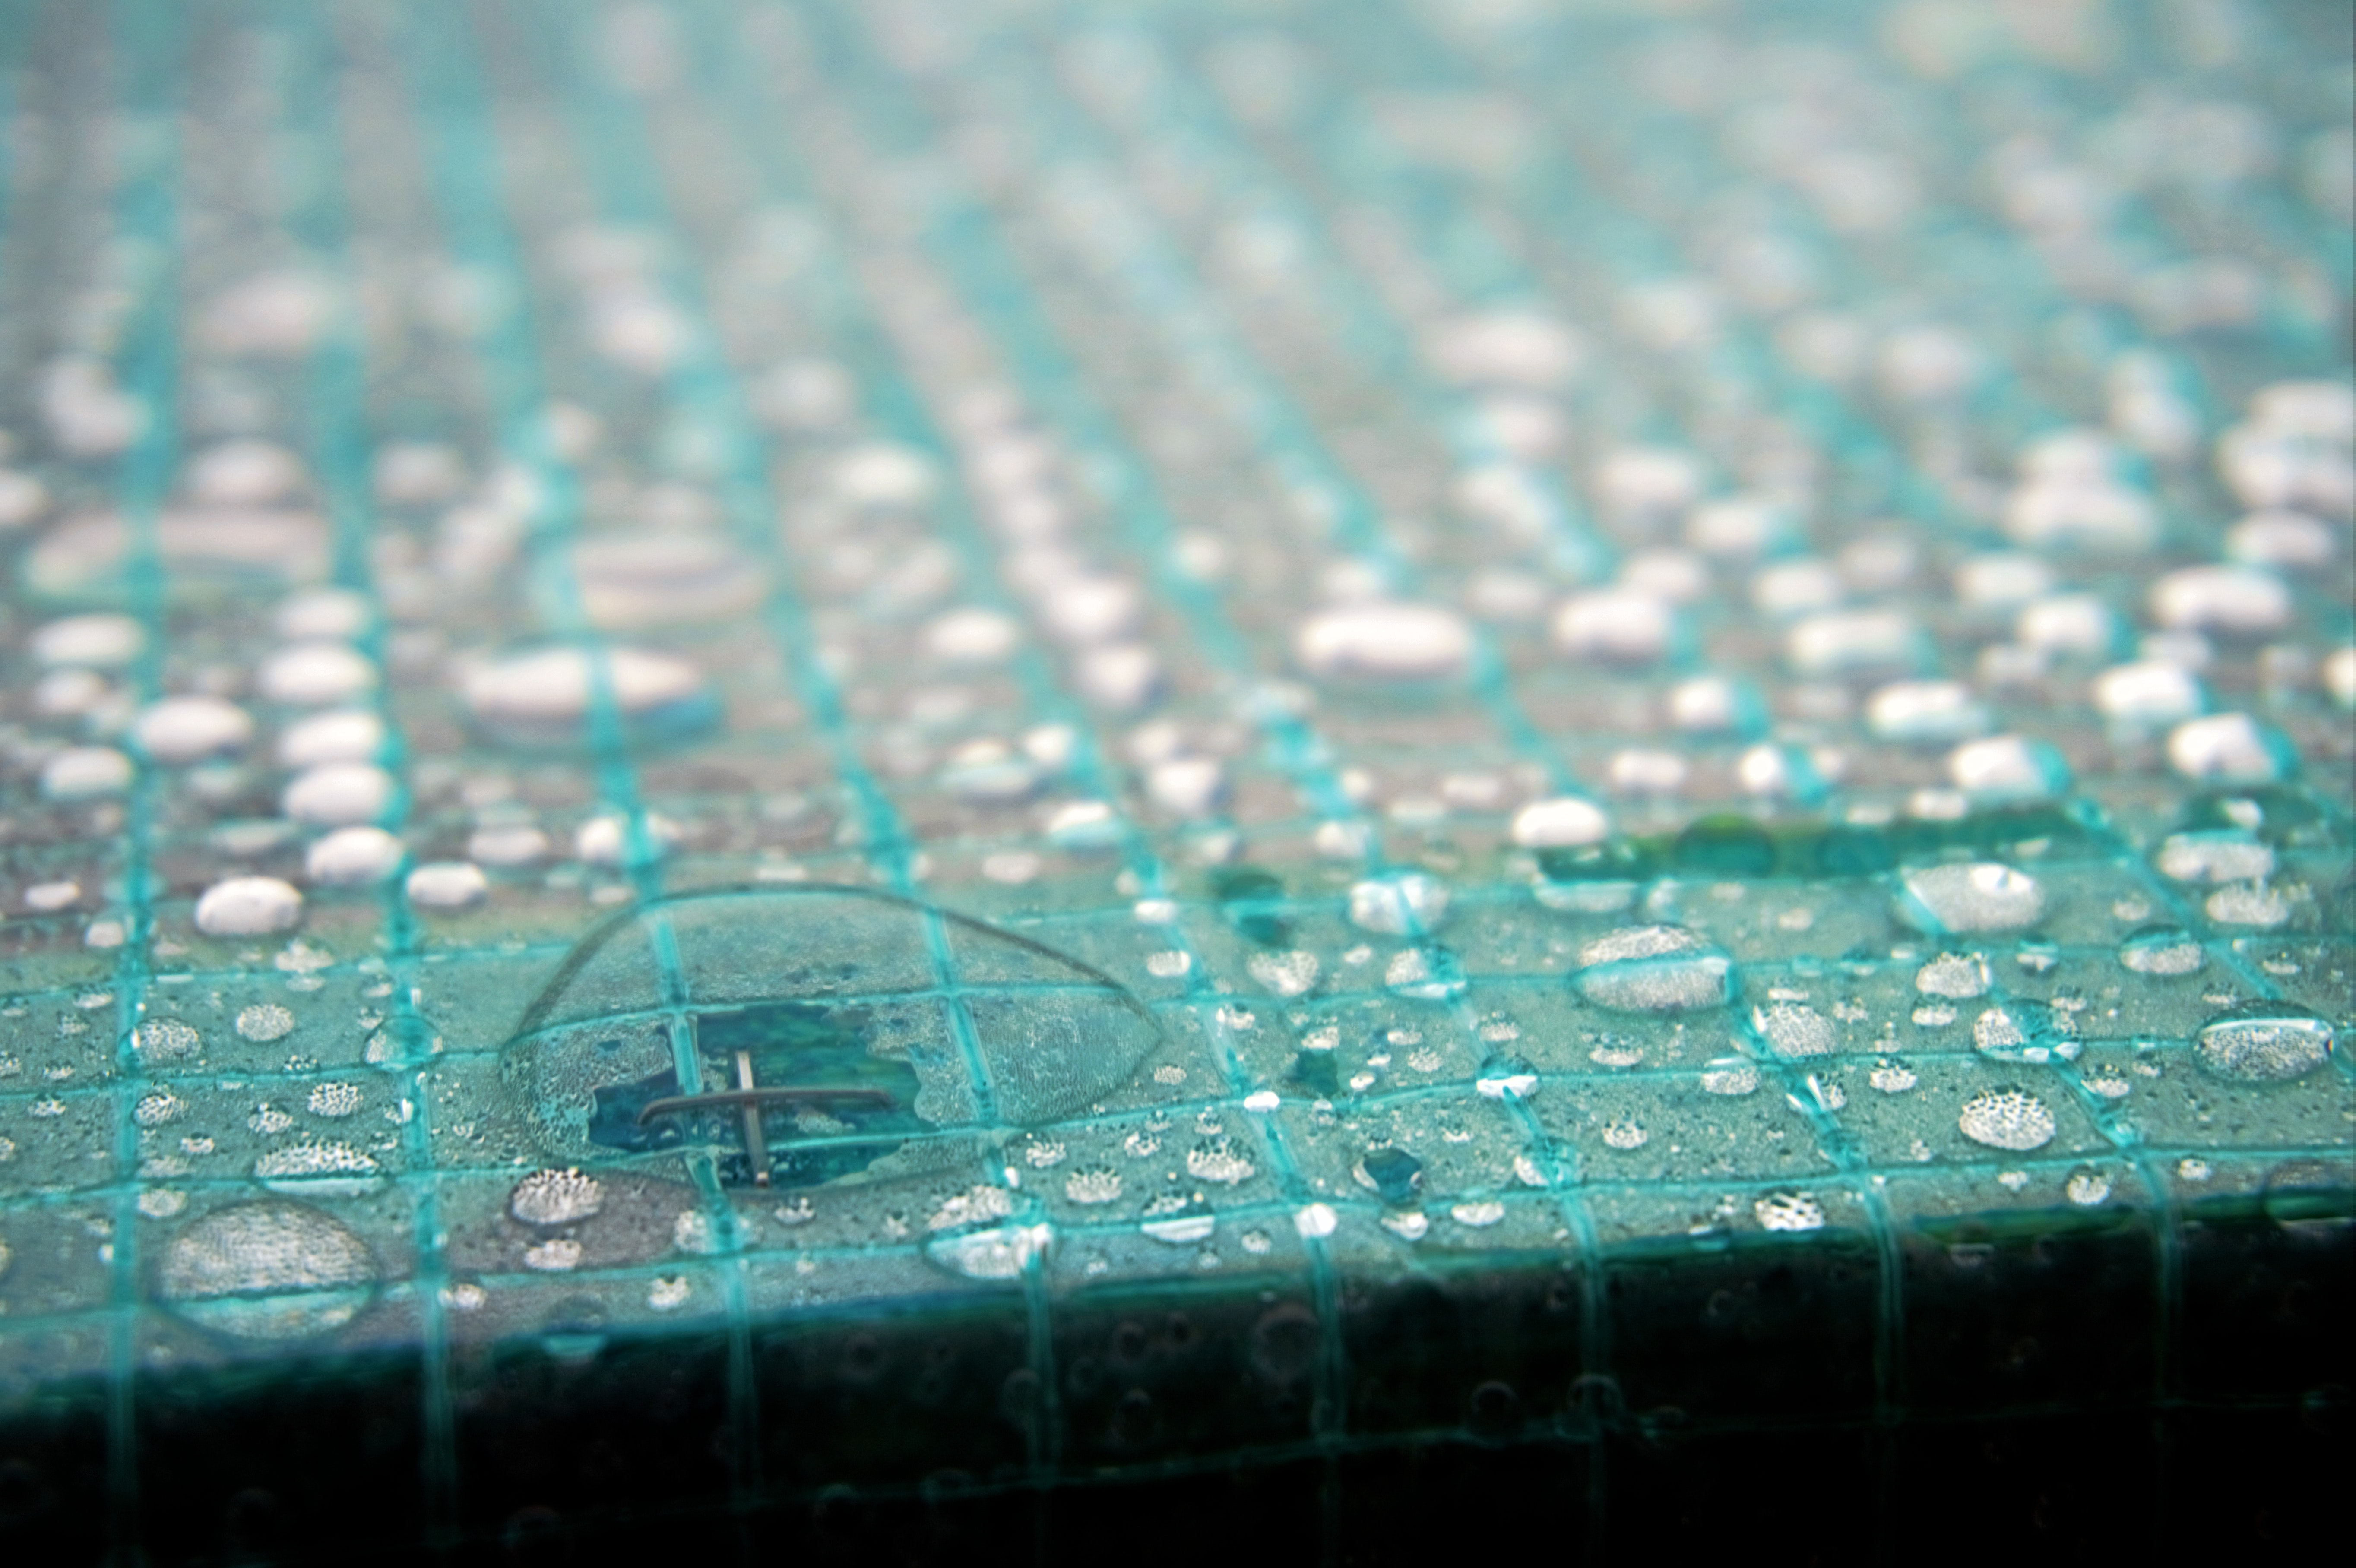
water, blue, green, turquoise, aqua, drop, electronics, close up, macro photography, photography, technology, Transparent material, stock photography